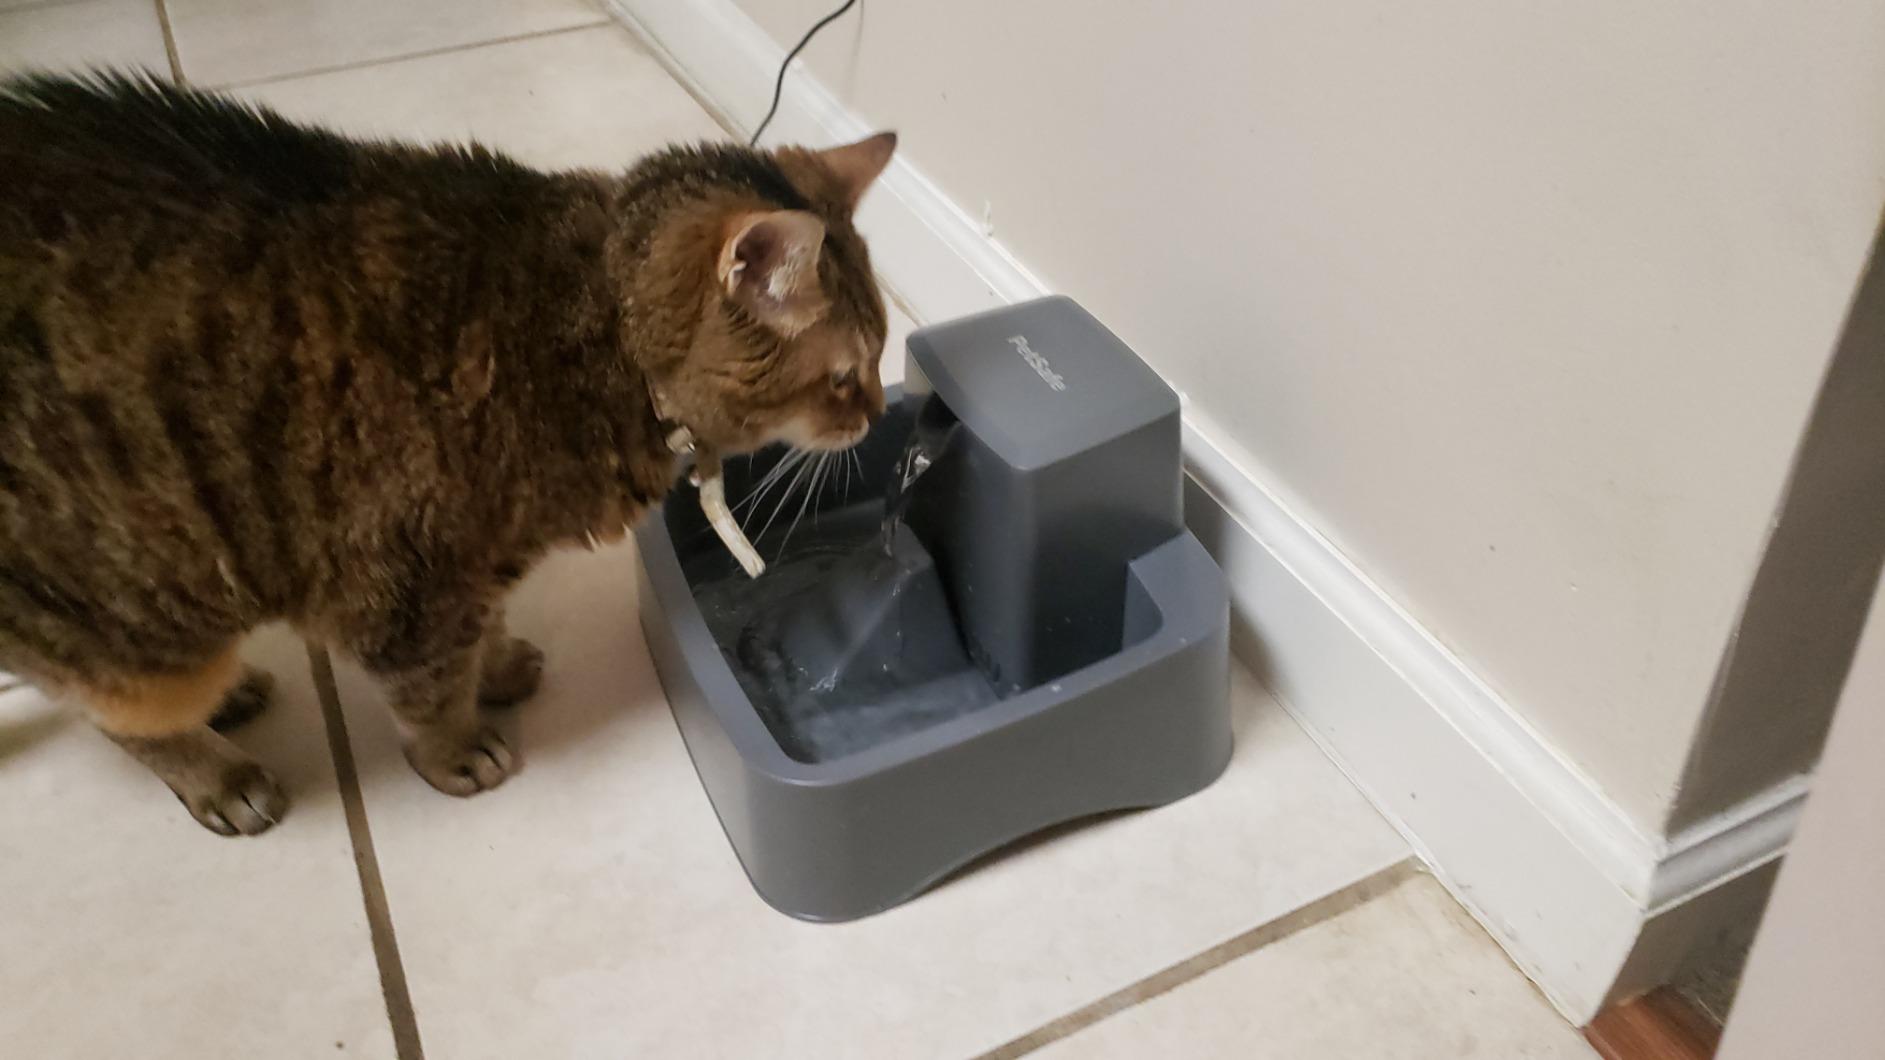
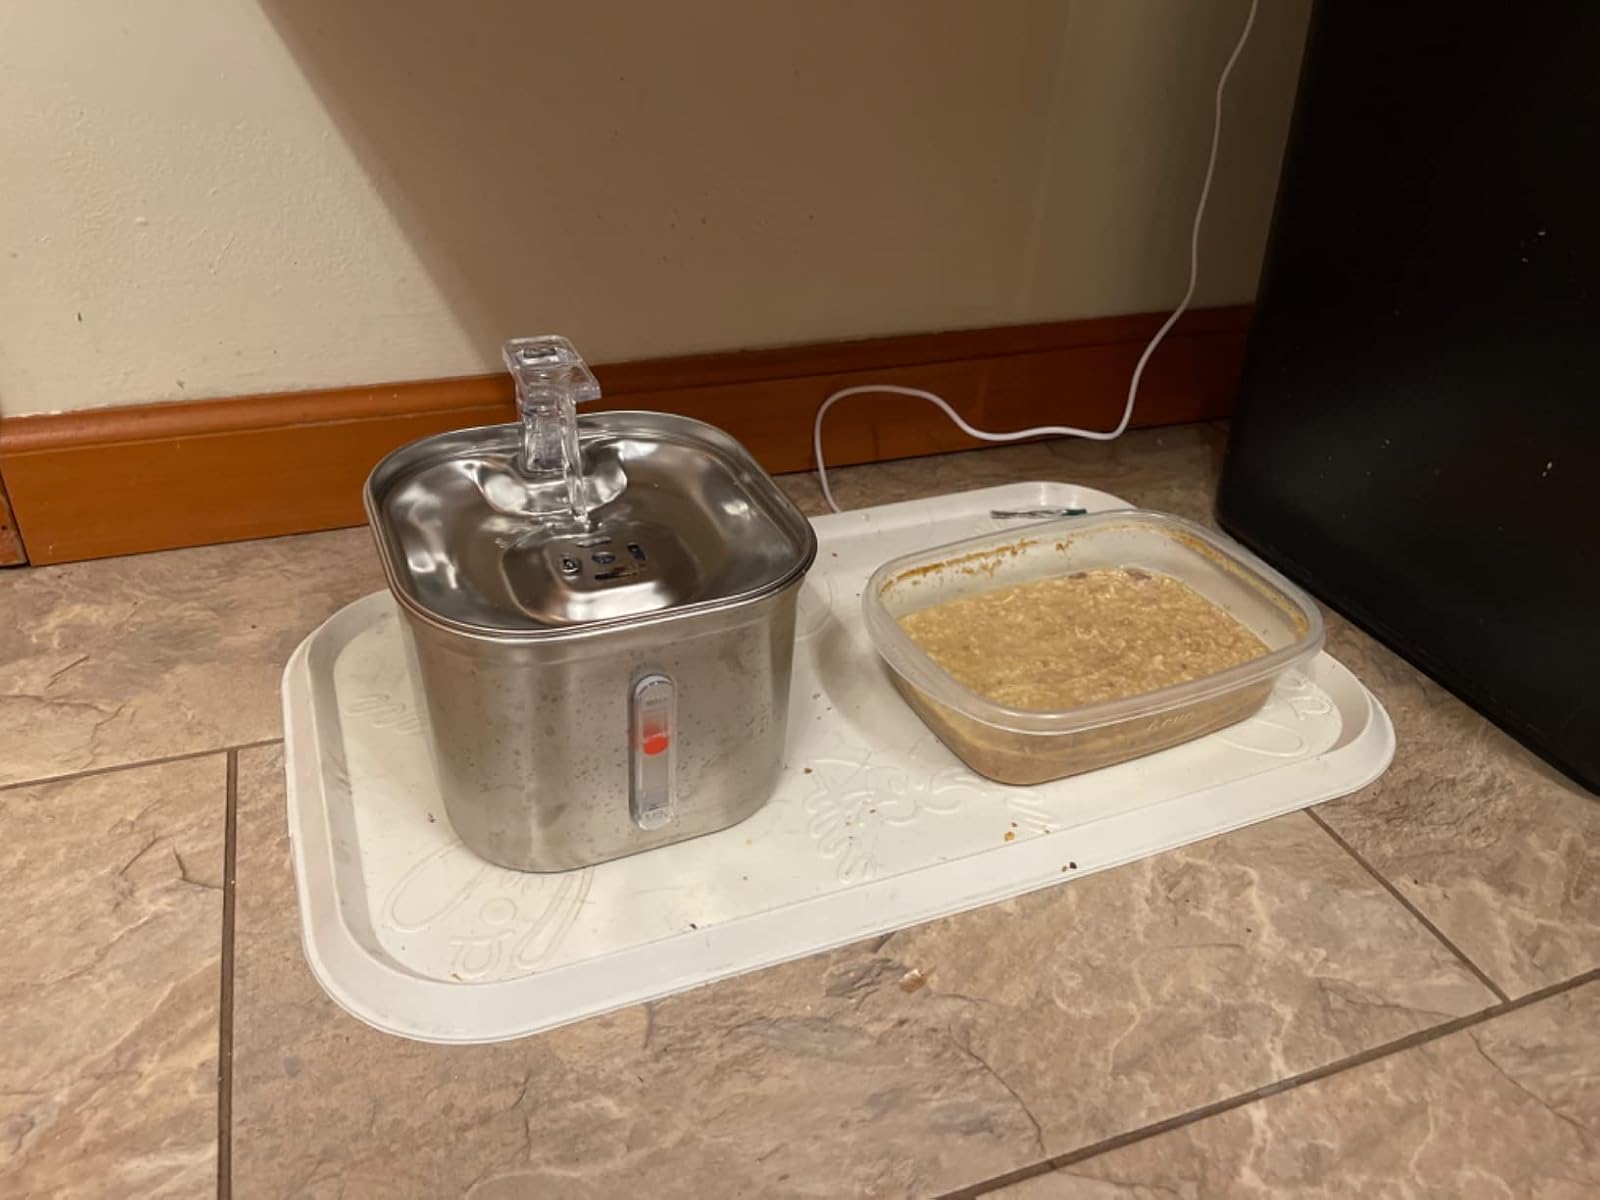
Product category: items_bowl
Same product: no